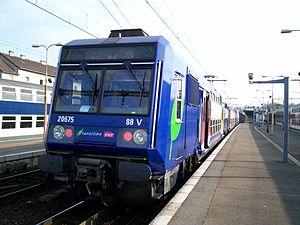
La ligne D du RER d'Île-de-France, plus souvent simplement nommée RER D, est une ligne du réseau express régional d'Île-de-France qui dessert une grande partie de la région Île-de-France selon un axe nord-sud. Elle relie Orry-la-Ville et Creil au nord à Melun, Corbeil-Essonnes et Malesherbes au sud, en passant par le cœur de Paris.